Amanda Holden

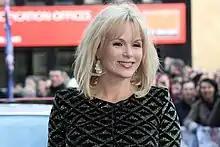
Holden in 2012

From 22 September to 18 December 2014, Holden filled in as a co-host on "This Morning" with Phillip Schofield during Holly Willoughby's maternity leave. She took a short break in January and February 2015 to record the "Britain's Got Talent" auditions. Christine Lampard stood in for Holden during this time, before the latter returned to the show from 2 March until 17 July 2015. She returned to "This Morning" in 2017, to co-present numerous episodes with Ben Shephard.